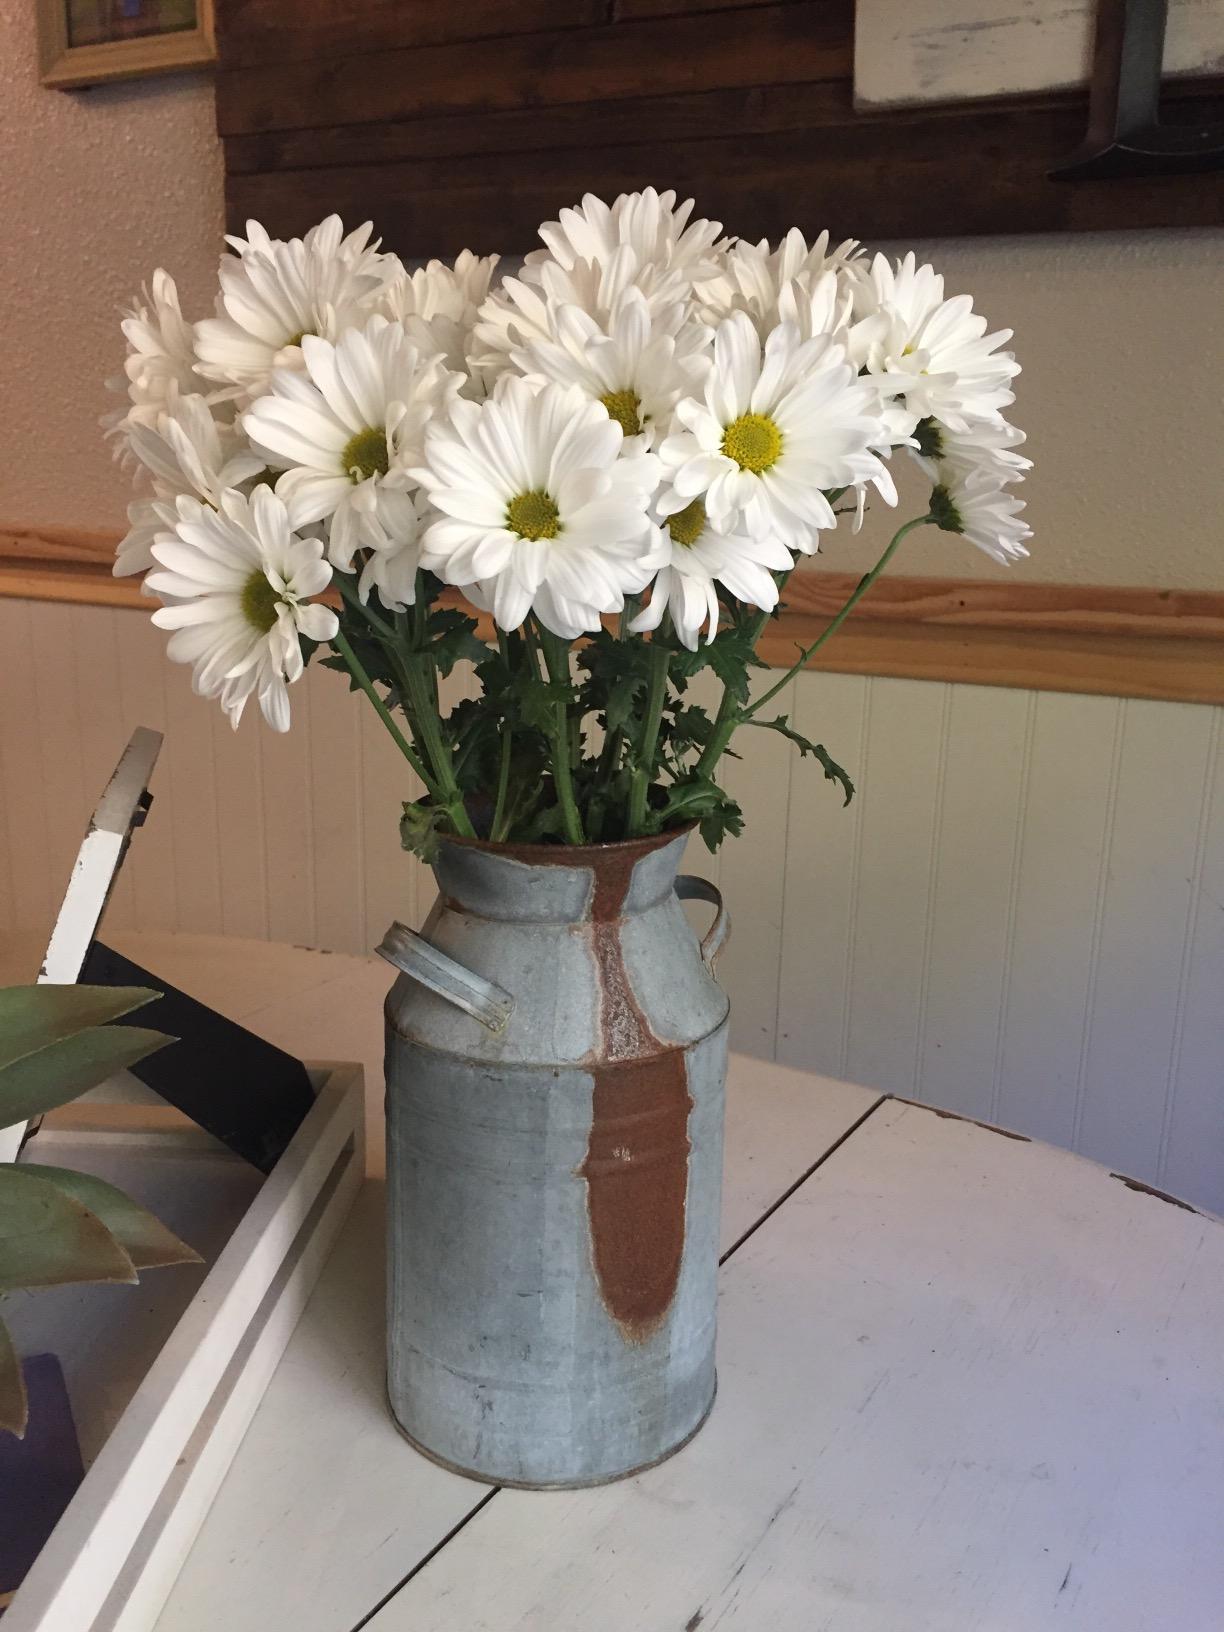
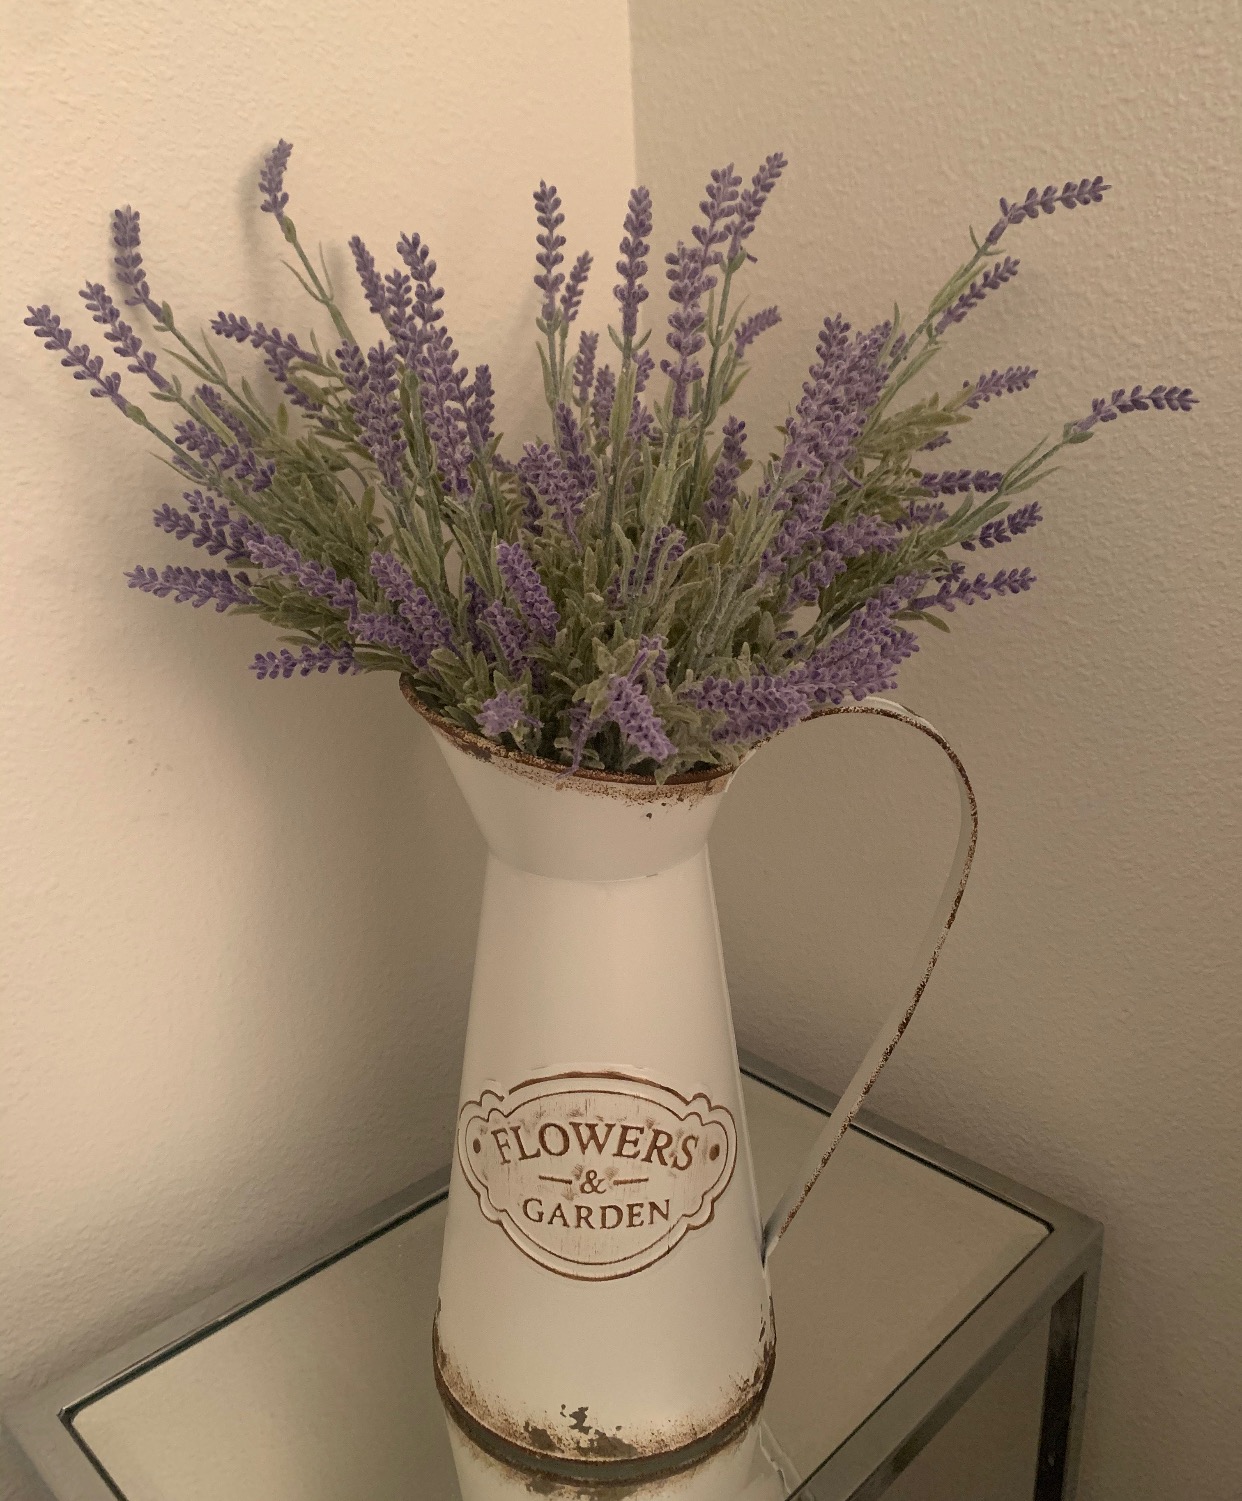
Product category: vase
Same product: no